Radom Główny railway station

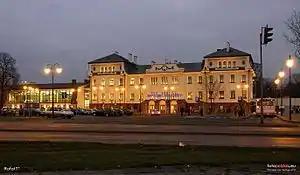

Radom Główny, in English Radom Main, is the largest and the most centrally located railway station in Radom, Poland.